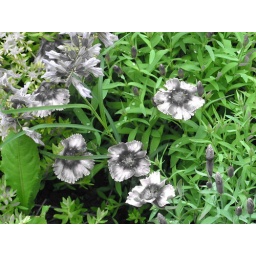
pink flowers in black and white